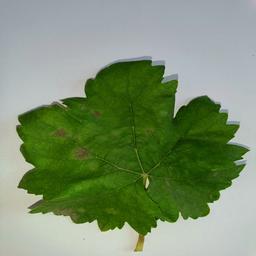
Label: Powdery Mildew